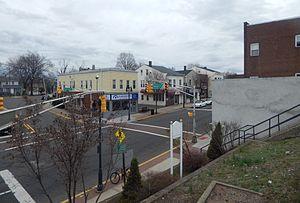
Garfield est une ville américaine située dans le comté de Bergen dans l’État du New Jersey. En 2010, sa population était de 30 487 habitants.